Benzie County, Michigan

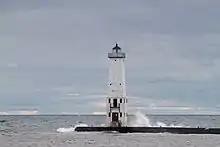
Frankfort Light

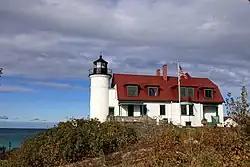
Point Betsie Light

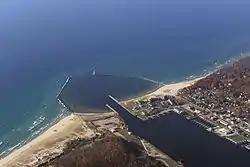
Frankfort Harbor; the mouth of the Betsie River at Lake Michigan

Today's Benzie County was originally part of Leelanau County. Leelanau County was separated from Michilimackinac County in 1840, and was attached to Grand Traverse County. In 1863, The northern section of Leelanau County was organized, and the southern section, now named Benzie County, was left attached to Grand Traverse County. Benzie County was organized in its own right in 1869.